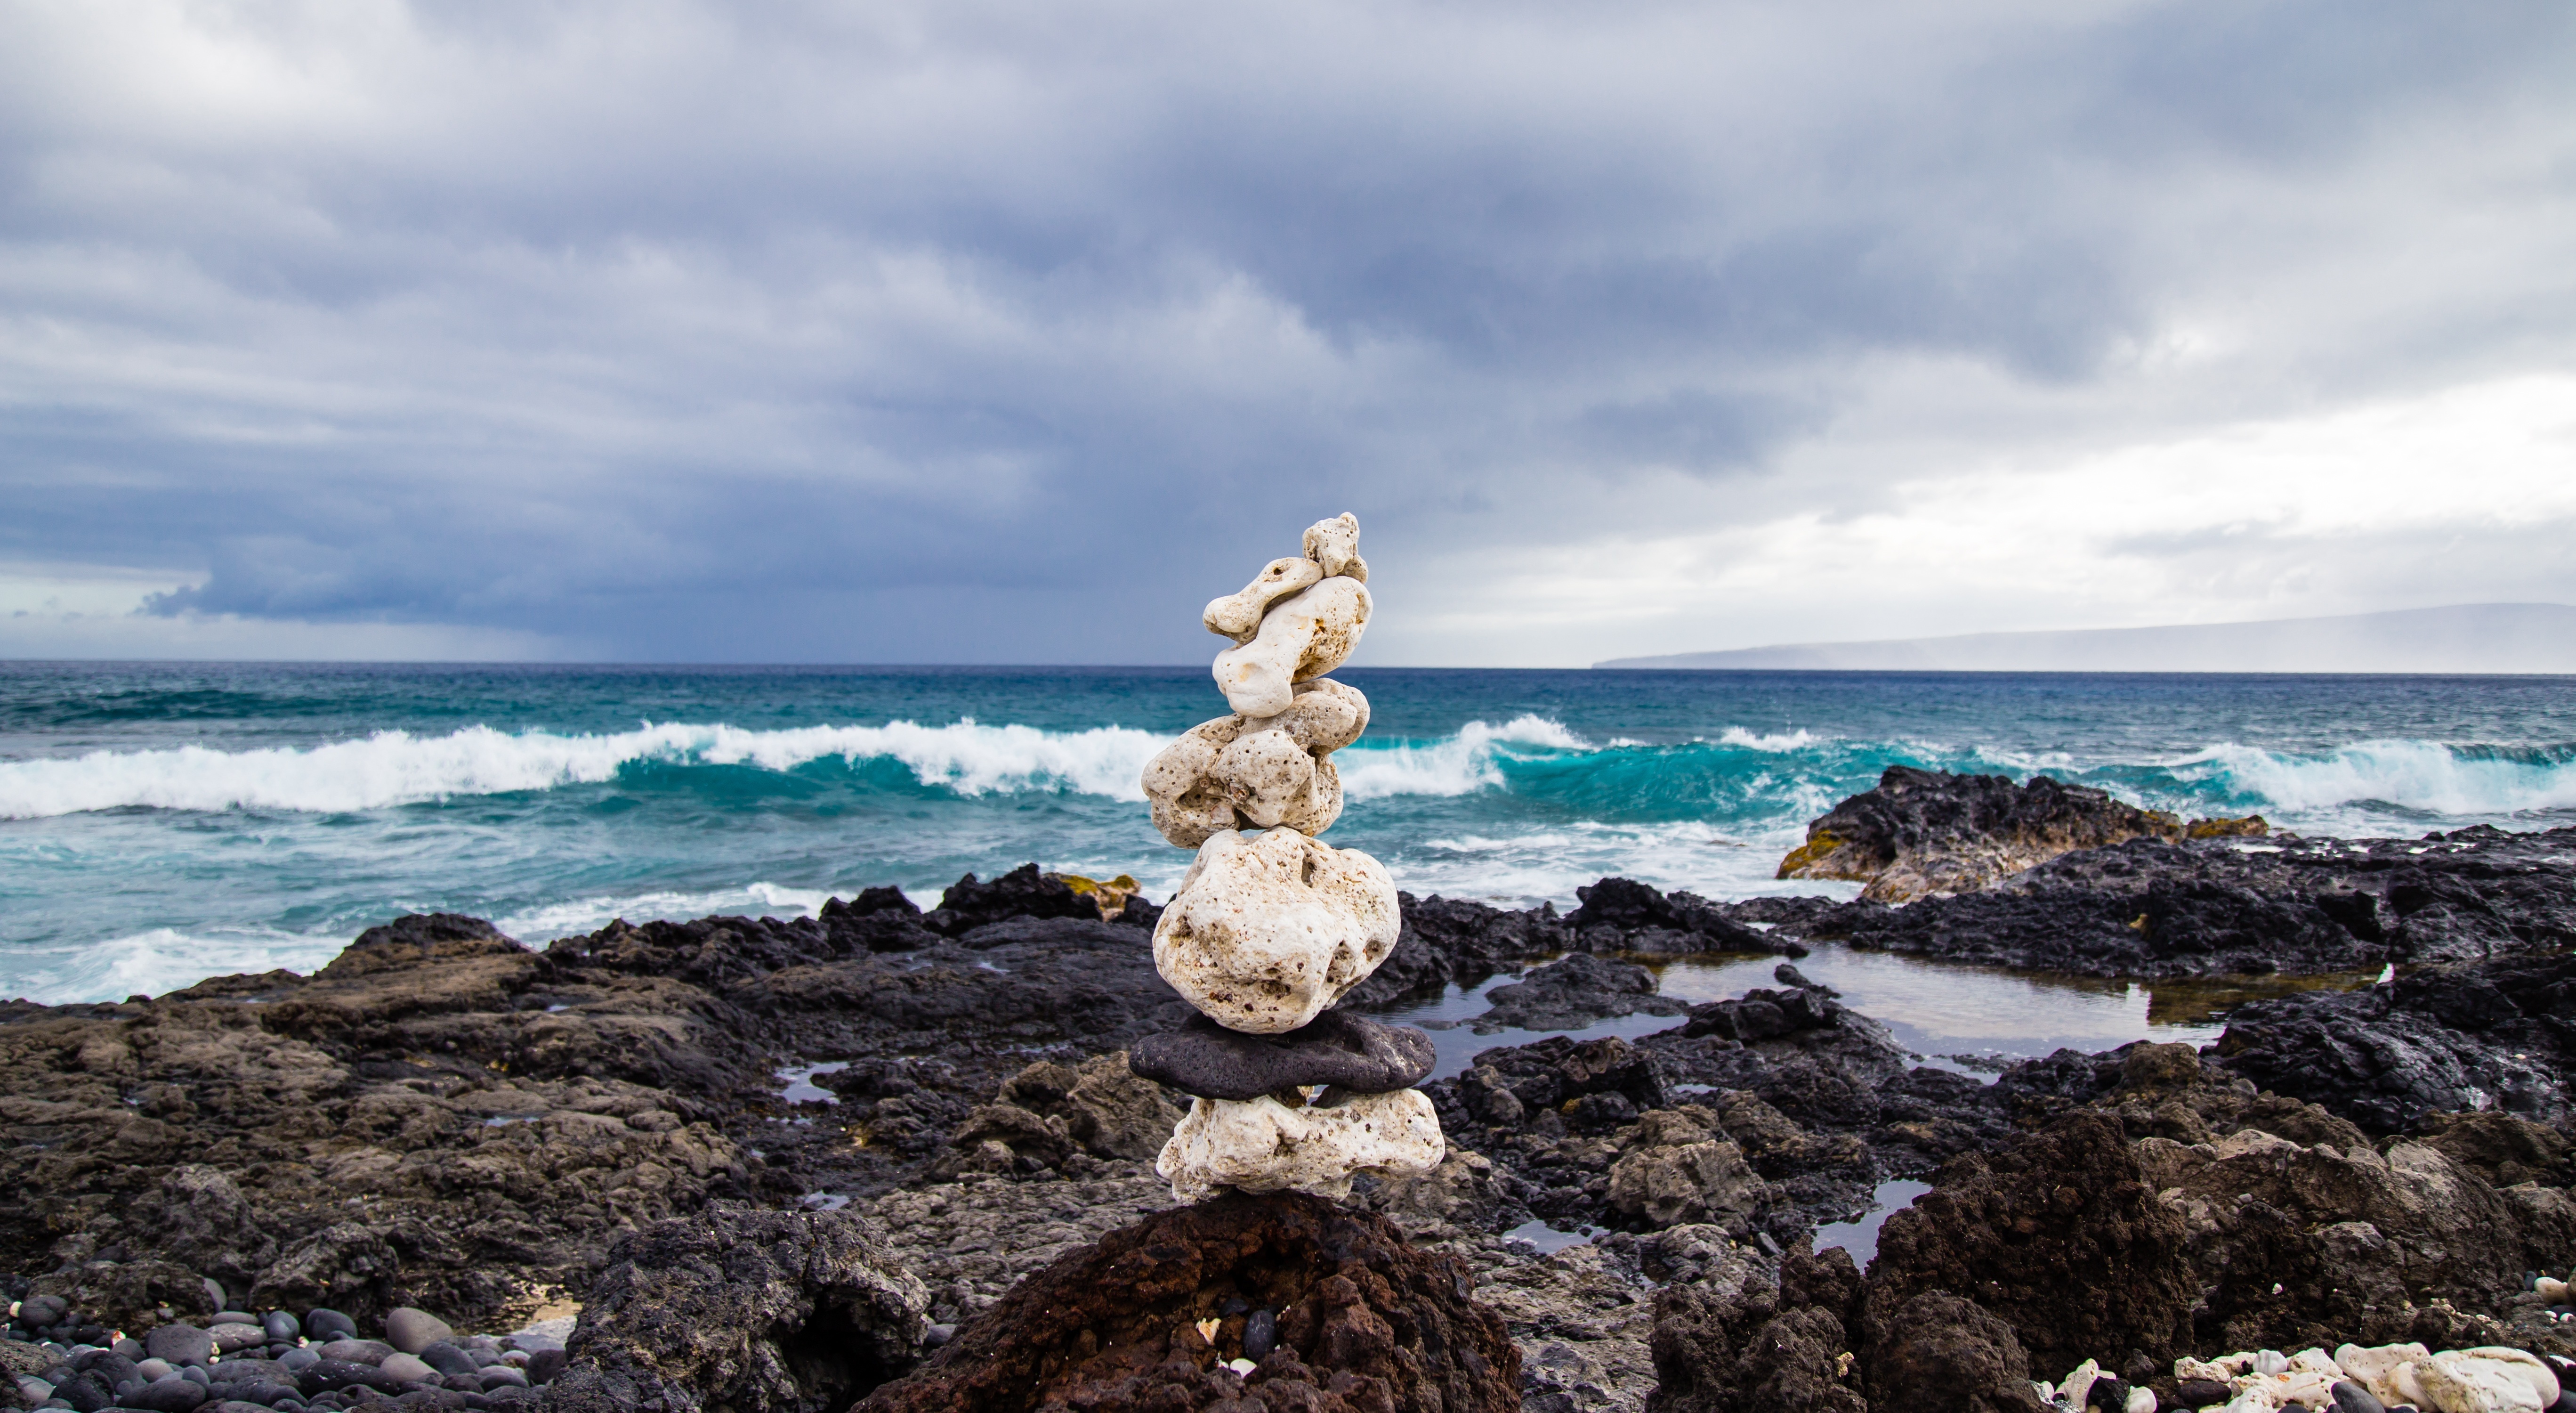
beach, landscape, sea, coast, water, sand, rock, ocean, horizon, cloud, sky, sun, sunset, shore, wave, stone, summer, vacation, travel, coastline, tropical, balance, seascape, bay, rocky, tourism, terrain, material, body of water, outdoors, cape, wind wave